Haliotis cracherodii

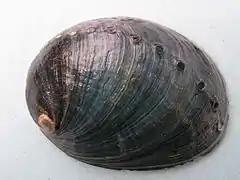
Dorsal view of a shell of "Haliotis cracherodii"

The coloration is dark brown, dark green, dark blue or almost black. The silvery interior of the shell shows a pale pinkish and greenish iridescence. The exterior of the shell is smoother than most abalone, or may have low obsolete coarse spiral lirae and lines of growth. The shell is oval, evenly convex, the two sides equally curved. The back of the shell is regularly convex, with little algal growth. The shell is not carinated at the row of holes. The spire is near the margin. The cavity of the spire is minute, concealed or nearly so. The muscle scar is generally not distinct. There are usually five to seven small, open respiratory holes, or pores, along the left side of the shell and the rims of the holes are flush with the rest of the shell. These holes collectively make up what is known as the selenizone which form as the shell grows. The columellar plate is not truncate below, sloping inward, its face concave. The rear of the shell is spiralled, and the mantle, foot and tentacles are black. The interior of the shell is pearly with pink and green iridescence.